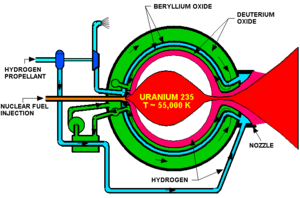
La propulsion nucléaire thermique ou nucléo-thermique est un mode de propulsion des fusées qui utilise un réacteur nucléaire pour chauffer un fluide propulsif. Celui-ci, comme dans le cas d'un moteur-fusée classique, est expulsé via une tuyère pour fournir la poussée qui propulse la fusée. Ce type de propulsion permet d'atteindre en théorie des vitesses d'éjection de gaz nettement plus élevées et donc un meilleur rendement que la propulsion chimique utilisée sur les lanceurs actuels.